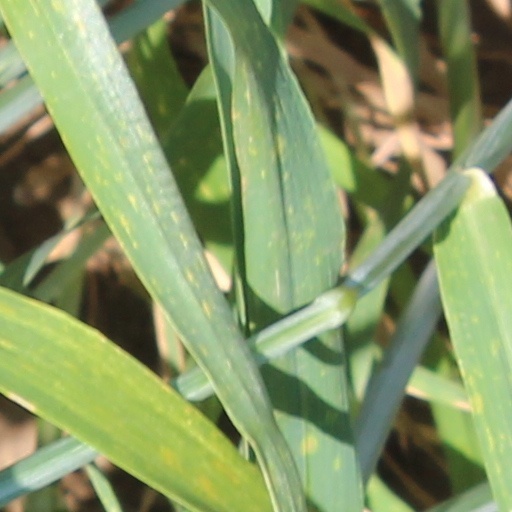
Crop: wheat